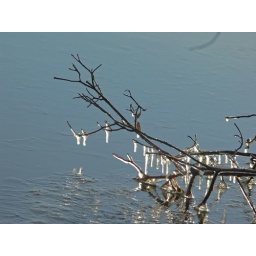
A morning walk by the shore -- water whipped up by a windstorm has glazed the branches and stones along the shore.